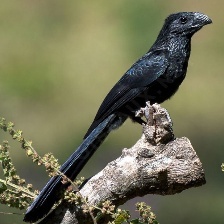
Species: GROVED BILLED ANI
Scientific name: CROTOPHAGA SULCIROSTRIS